Rubber pad forming

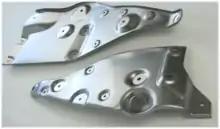
Rubber pad press formed product

The simplicity of the rubber press tool causes tooling costs to be around 85 to 90% lower than those of regular deep drawing while the variable costs are higher. This combination makes rubber pad pressing very suitable for smaller and medium-sized series (up to 5,000-10,000 pieces per year), even though traditional cutting, lace, welding, finishing etc. is used more due to the unfamiliarity with rubber pad forming.